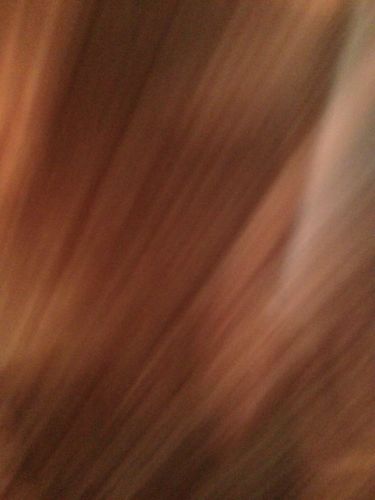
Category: coffee maker